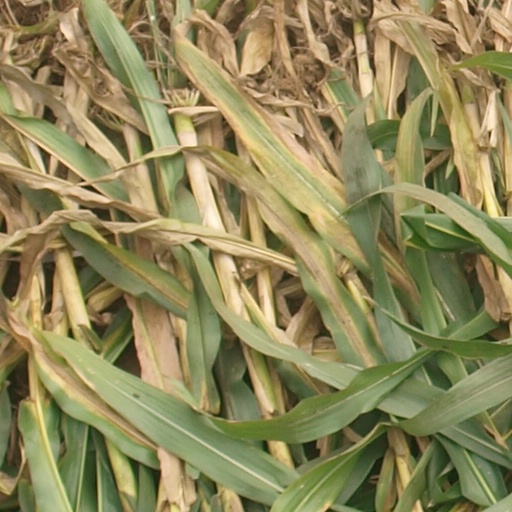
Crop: maize; corn